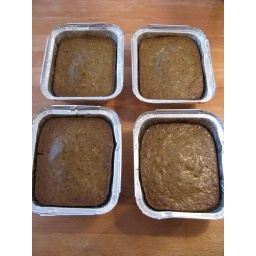
Bake in a water bath for about 45 minutes or until lightly browned.